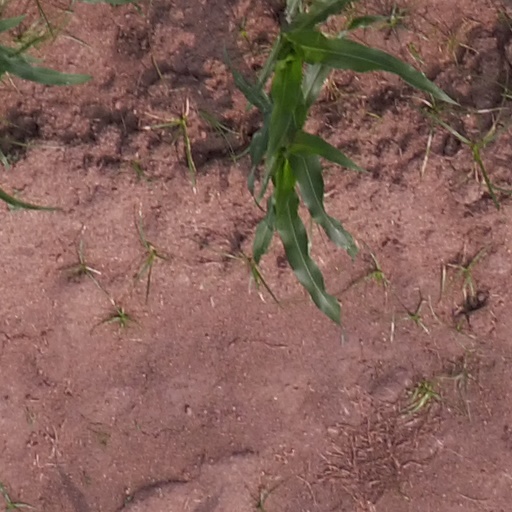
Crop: maize; corn